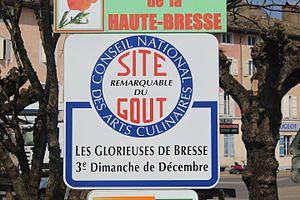
Panneau du site du goût, Pont-de-Vaux.
Pont-de-Vaux est une commune française, située dans le département de l'Ain en région Auvergne-Rhône-Alpes.